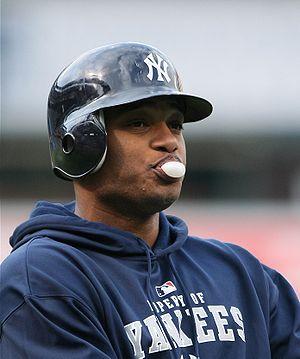
Le match des étoiles de la Ligue majeure de baseball 2011 est la 82ᵉ édition de cette opposition entre les meilleurs joueurs de la Ligue américaine et de la Ligue nationale, les deux composantes de la MLB.
Robinson Jose Canó est un joueur de deuxième but des Mariners de Seattle de la Ligue majeure de baseball.